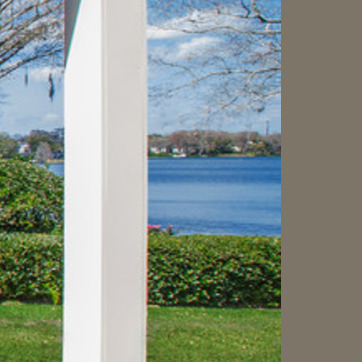
Material: water